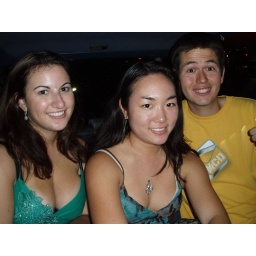
so they wouldnt let us take a camera in so we had to take all the pics in the car on the way home